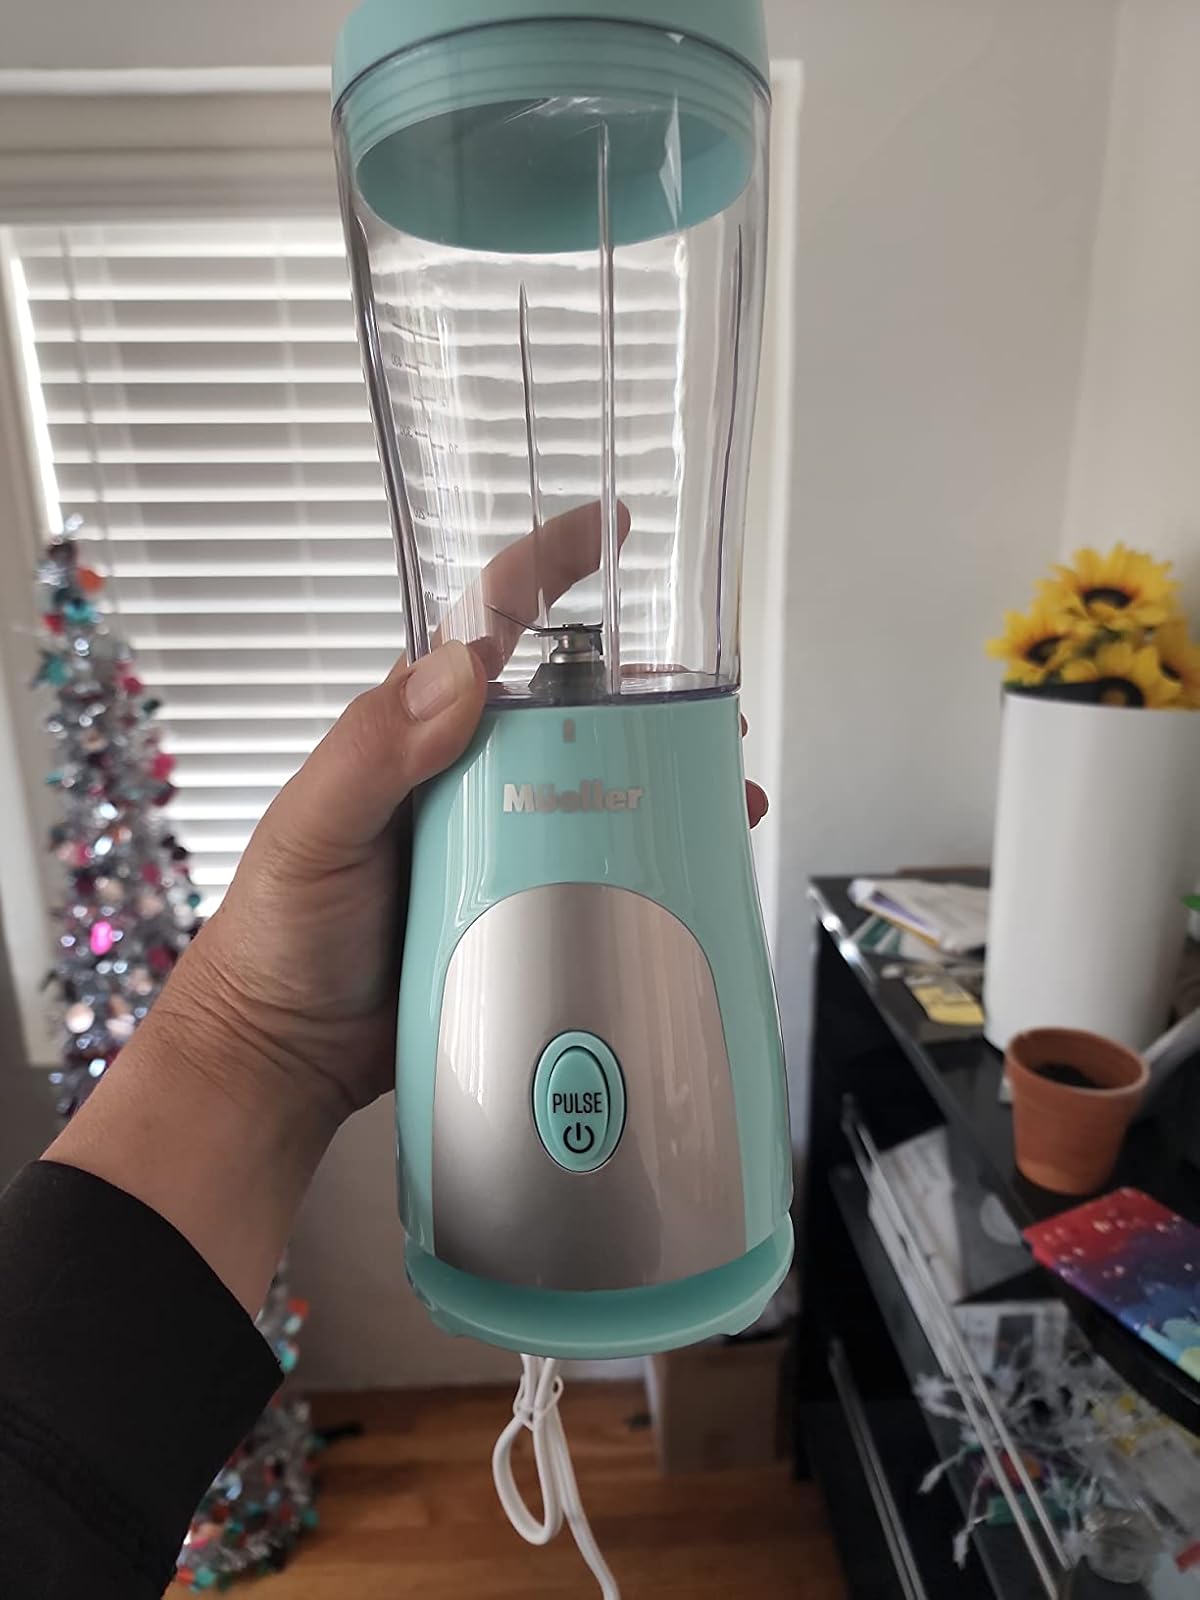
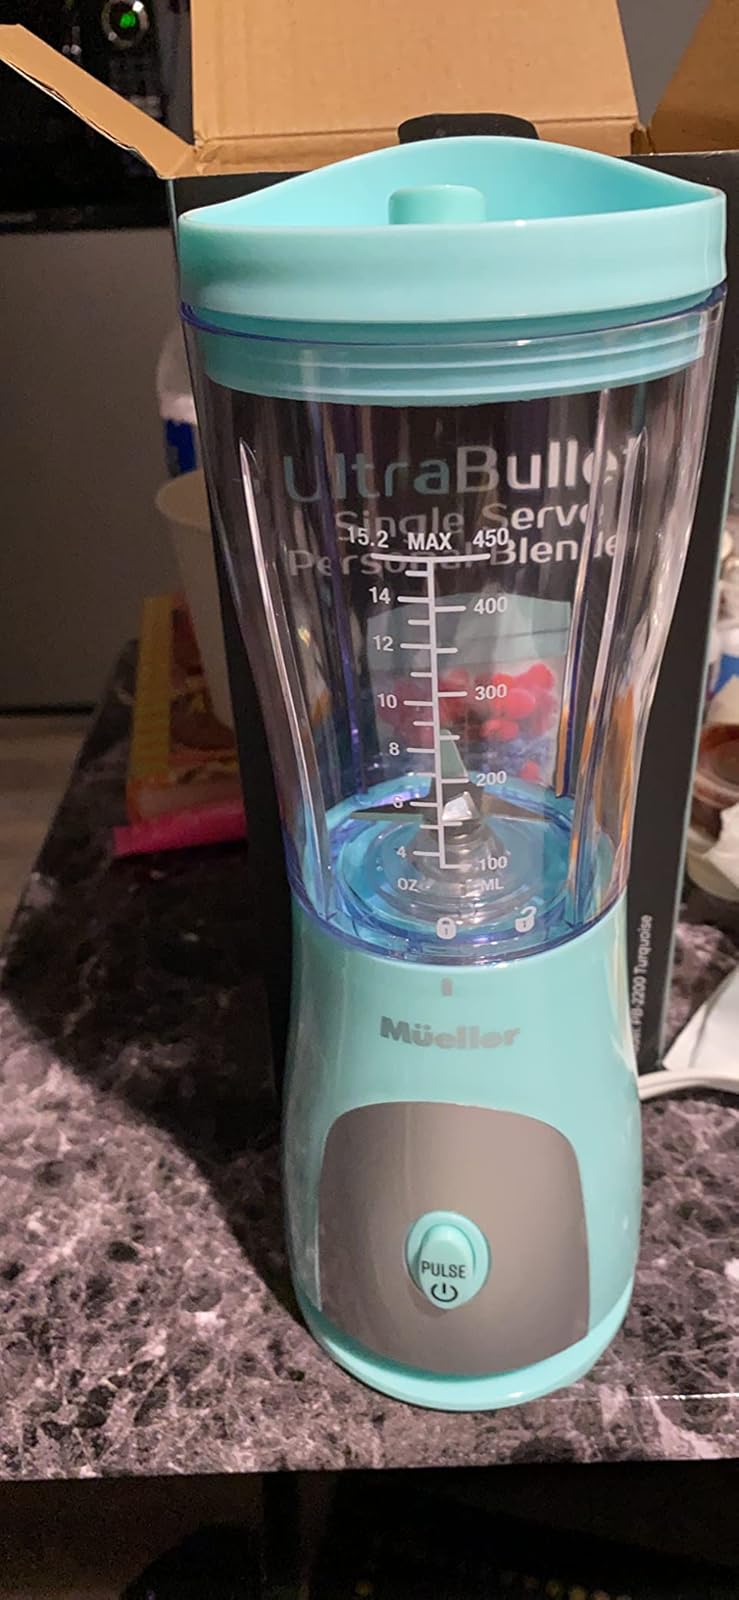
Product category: items_blender
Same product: yes